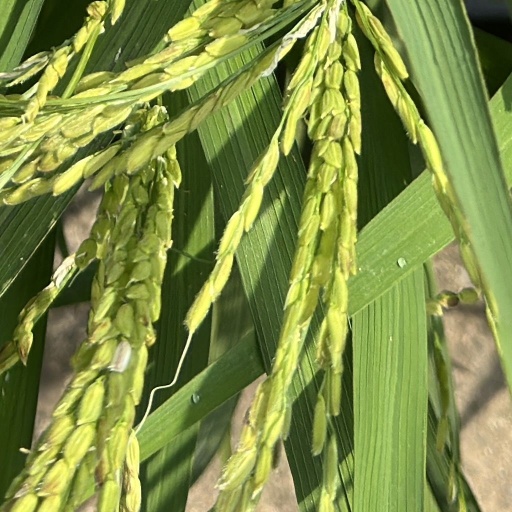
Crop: rice